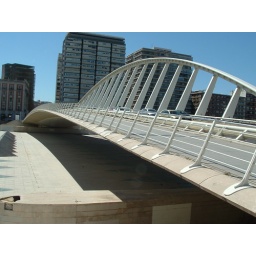
Calatrava bridge over former stream bed